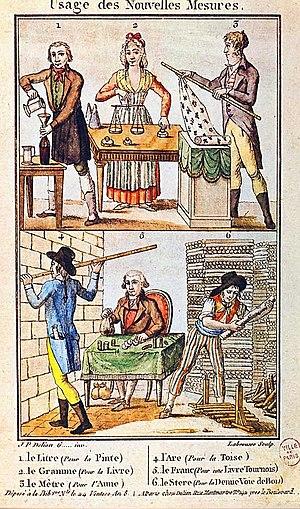
Estampe de 1800 illustrant l'usage des nouvelles mesures décimales, rendu obligatoire en France par un arrêté du 13 brumaire an IX (4 novembre 1800), cinq ans après l'introduction du système métrique. [Collection Michel Hennin. Estampes relatives à l'Histoire de France.